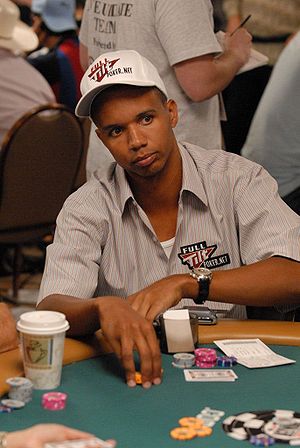
Phil Ivey
Phil Ivey i World Series of Poker 2007 i Rio, Las Vegas
Phil Ivey eller Phillip D. Ivey er en professionel amerikansk pokerspiller, som er født i Riverside, Californien.